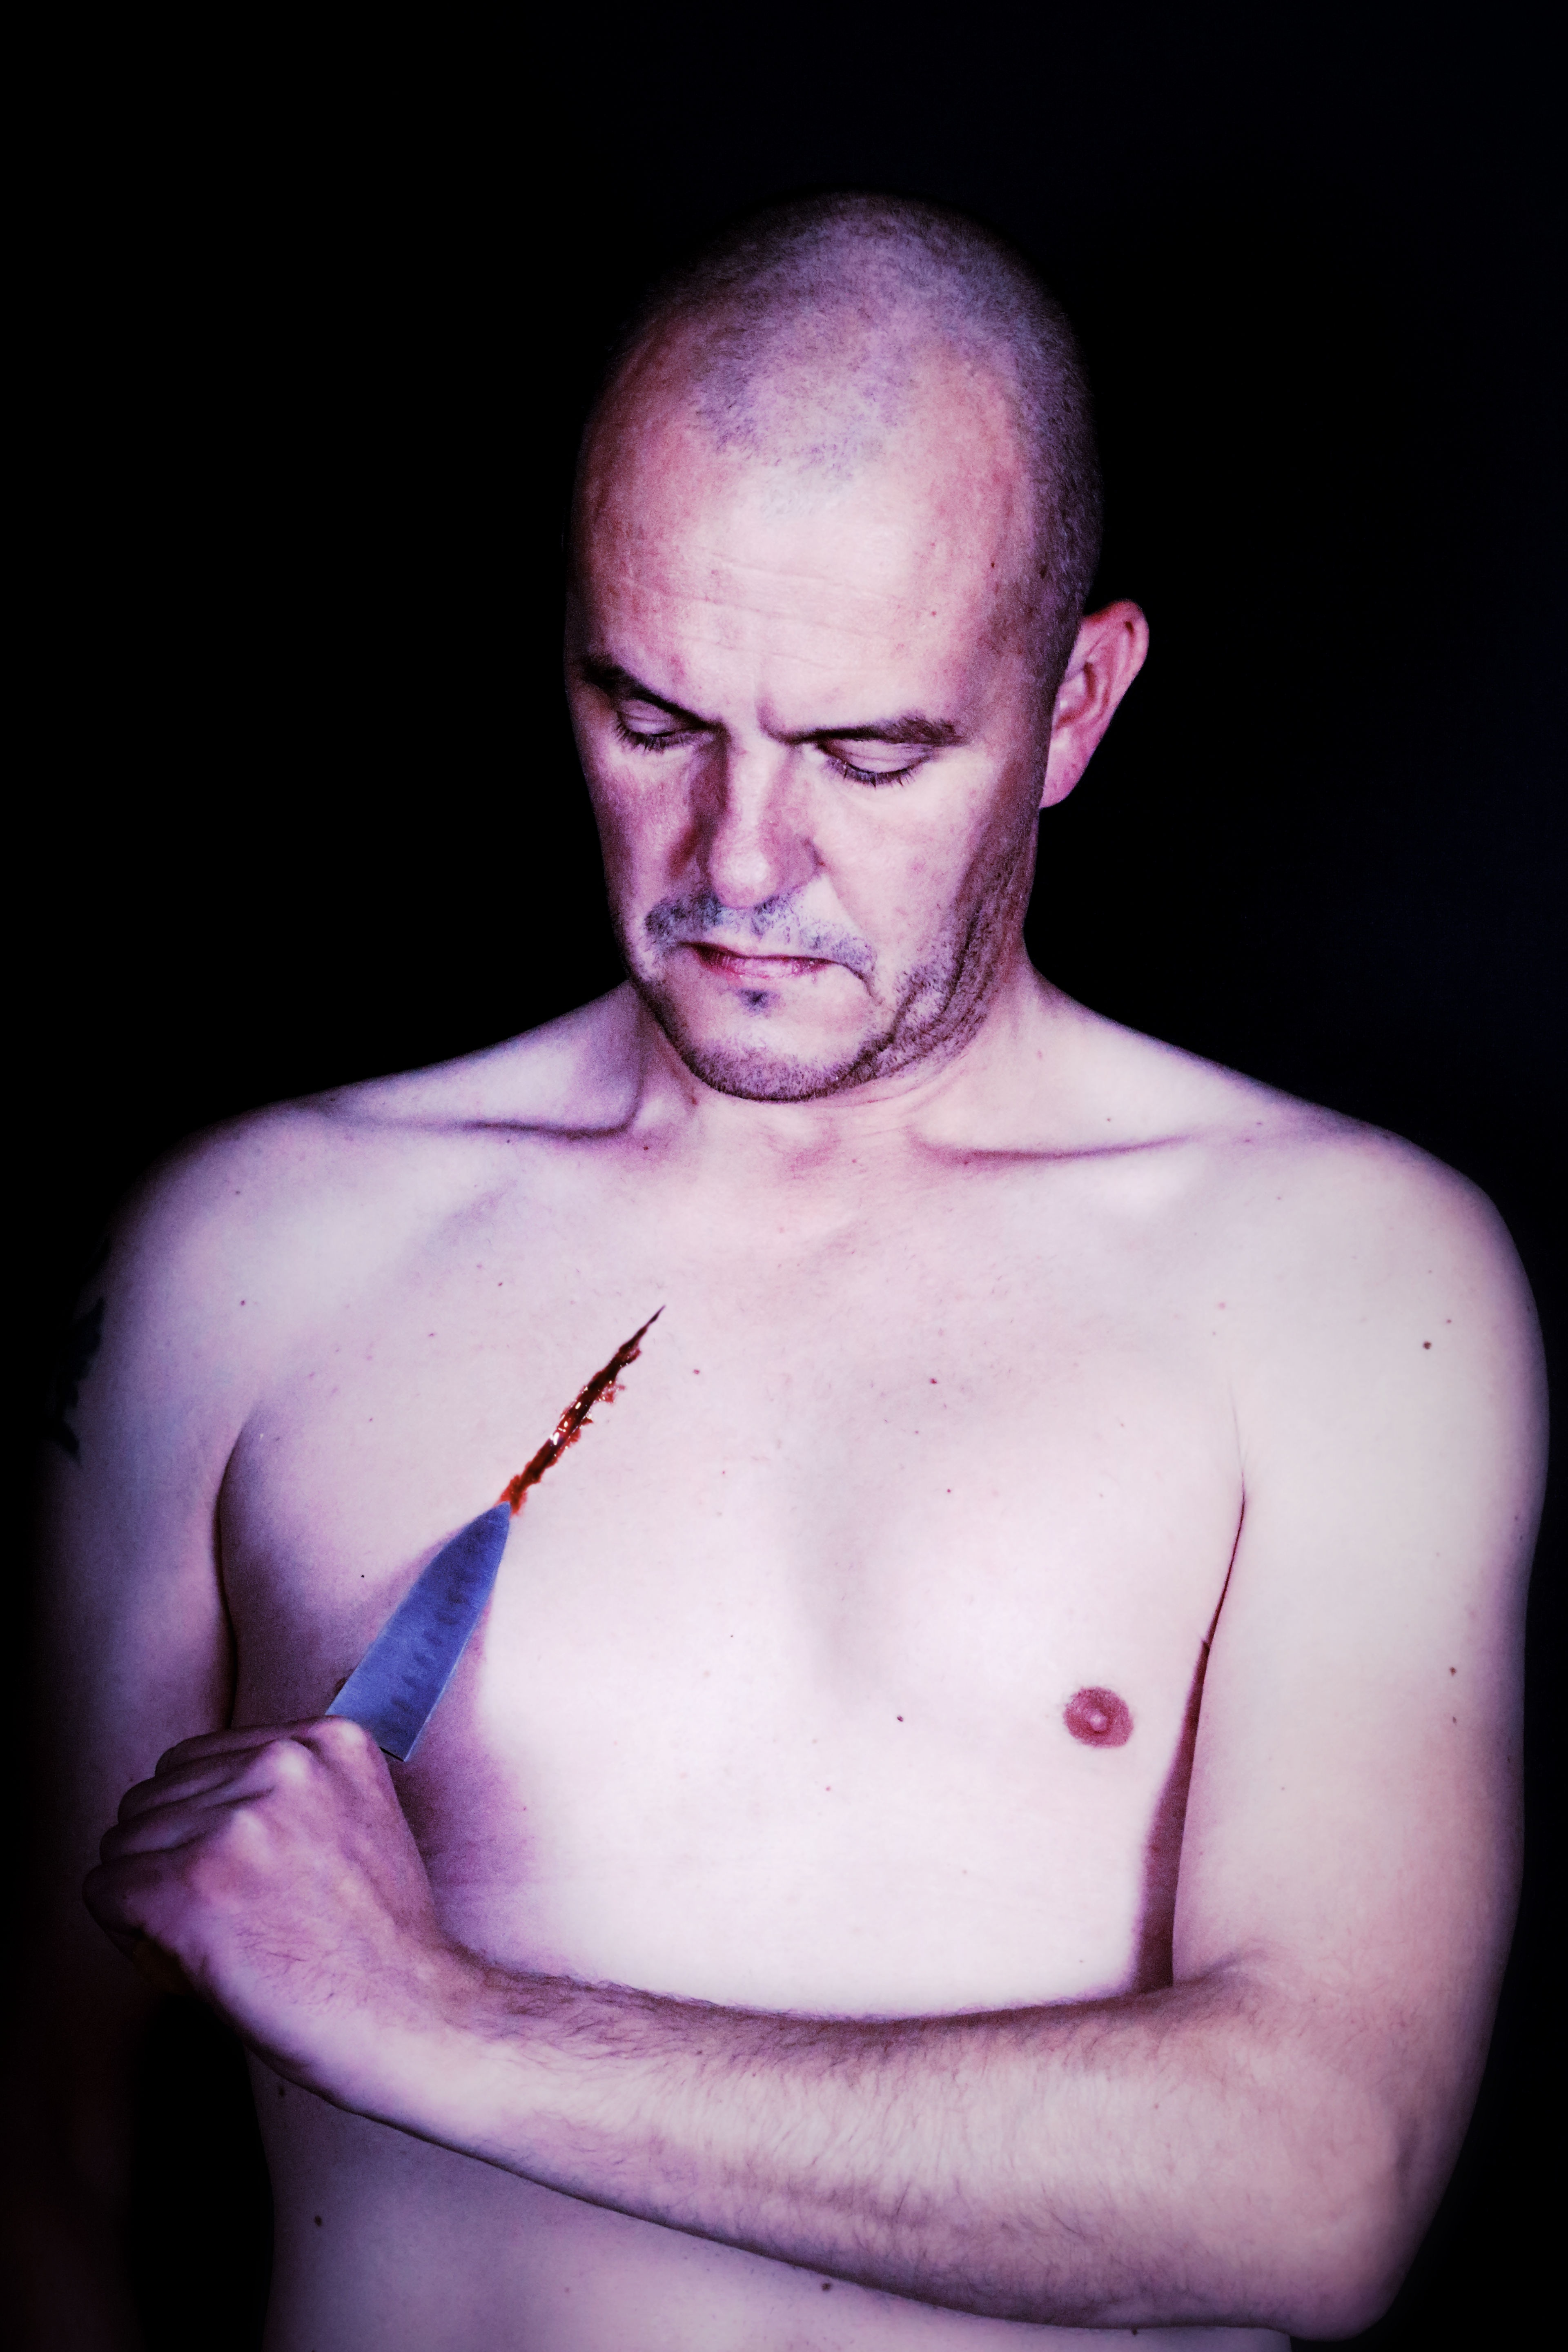
hand, man, person, photography, photographer, photo, male, portrait, model, knife, muscle, mouth, chest, close up, face, head, digital, skin, beauty, organ, reality, lowkey, section, deception, photo montage, sense, barechestedness, art model